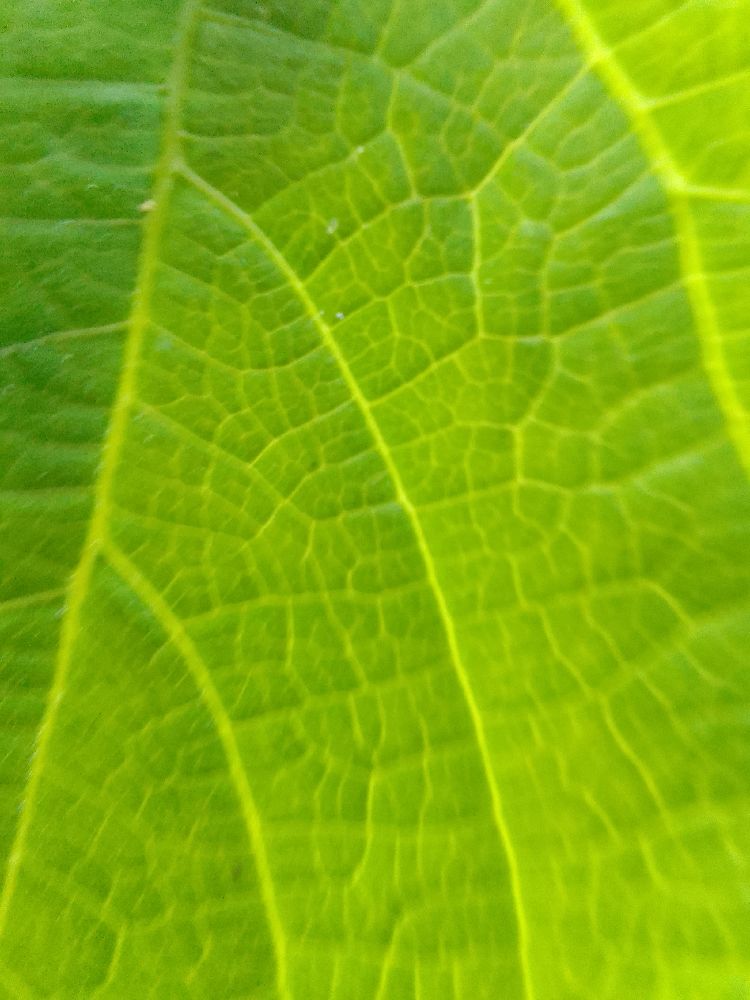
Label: healthy